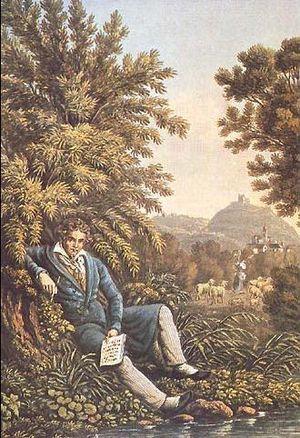
Lithographie parue dans le journal musical ""Almanach der Musikgesellschaft"" édité à Zürich en 1834 et représentant Ludwig van Beethoven composant la ""Symphonie Pastorale""."
La symphonie nᵒ 6 en fa majeur, opus 68, dite Pastorale, de Ludwig van Beethoven, est composée entre 1805 et 1808. Beethoven l'intitule précisément dans une lettre à Breitkopf & Härtel: Symphonie Pastorale, ou Souvenir de la vie rustique, plutôt émotion exprimée que peinture descriptive et la co-dédie au prince Lobkowitz et au comte Razumovsky. L'œuvre est créée le 22 décembre 1808 au Theater an der Wien de Vienne et publiée en avril 1809 chez Breitkopf & Härtel, jouée et publiée en même temps que la 5°.
Une progression d'accords ou progression harmonique est une série d'accords musicaux qui vise à établir une tonalité fondée sur une tonique et son accord. Les accords et la théorie des accords sont connus sous le nom d'harmonie.
Ludwig van Beethoven [ludvig van betɔvœn] est un compositeur et pianiste allemand né à Bonn le 15 ou 16 décembre 1770 et mort à Vienne le 26 mars 1827.